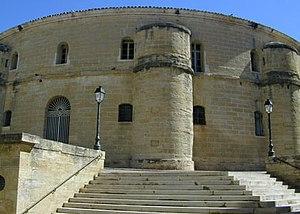
Un certain nombre d'œuvres cinématographiques et télévisuelles ont été tournés dans le département de l'Hérault.
Montpellier — prononcé [mɔ̃.pə.lje] ou [mɔ̃.pɛ.lje] — est une commune française, préfecture du département de l’Hérault. Capitale de l'ancienne région administrative Languedoc-Roussillon, elle est le centre d'une métropole et un pôle d'équilibre de la région Occitanie, où se déroulent les assemblées plénières. Montpellier se situe dans le Sud de la France, sur un grand axe de communication joignant l'Espagne à l'ouest, à l'Italie à l'est. Proche de la mer Méditerranée, cette ville a comme voisines Béziers à 69 km au sud-ouest et Nîmes à 52 km au nord-est.
Le couvent des Ursulines est un couvent du XVIIᵉ siècle transformé en prison au XIXᵉ siècle. Situé dans le quartier de la rue Sainte-Ursule, à Montpellier, dans l'Hérault, cet édifice est inscrit aux monuments historiques et abrite actuellement le siège du centre chorégraphique national de Montpellier.